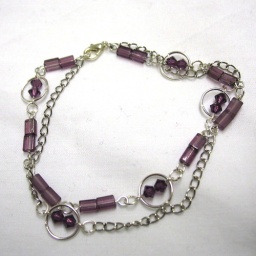
Rectangular purple glass beads teamed with white metal chain and swarovski crystals enclosed in silver rings.